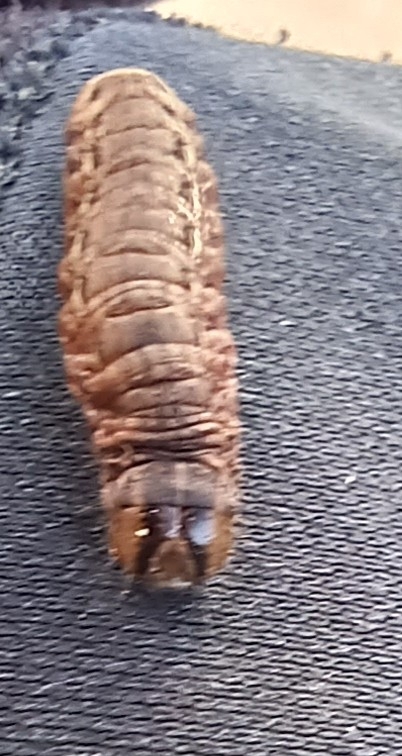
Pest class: cutworms